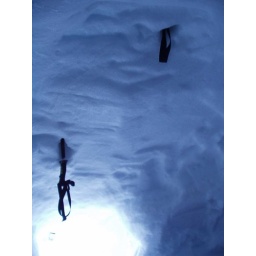
The walking poles in the roof are air vents.